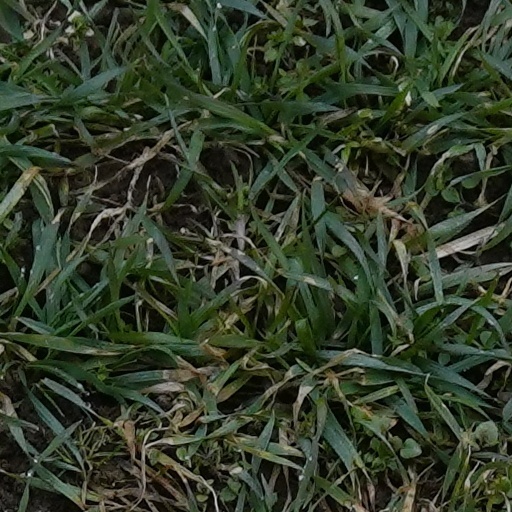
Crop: wheat